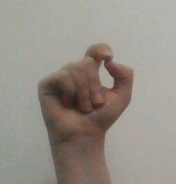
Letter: fa